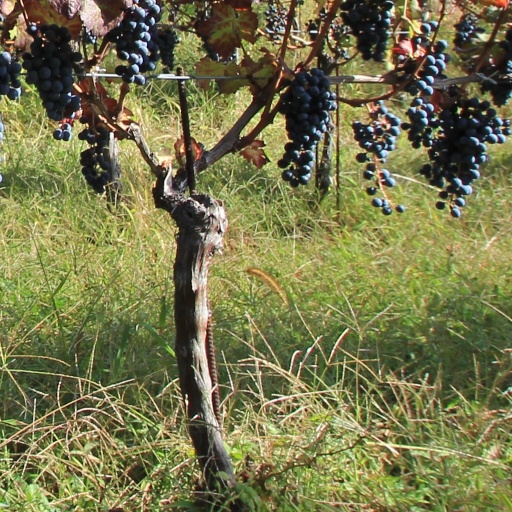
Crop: grape